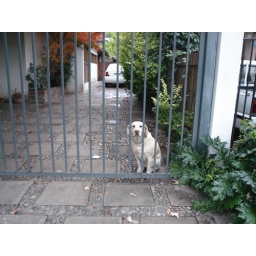
Well this is my neighbour dog lol of the house right beside me